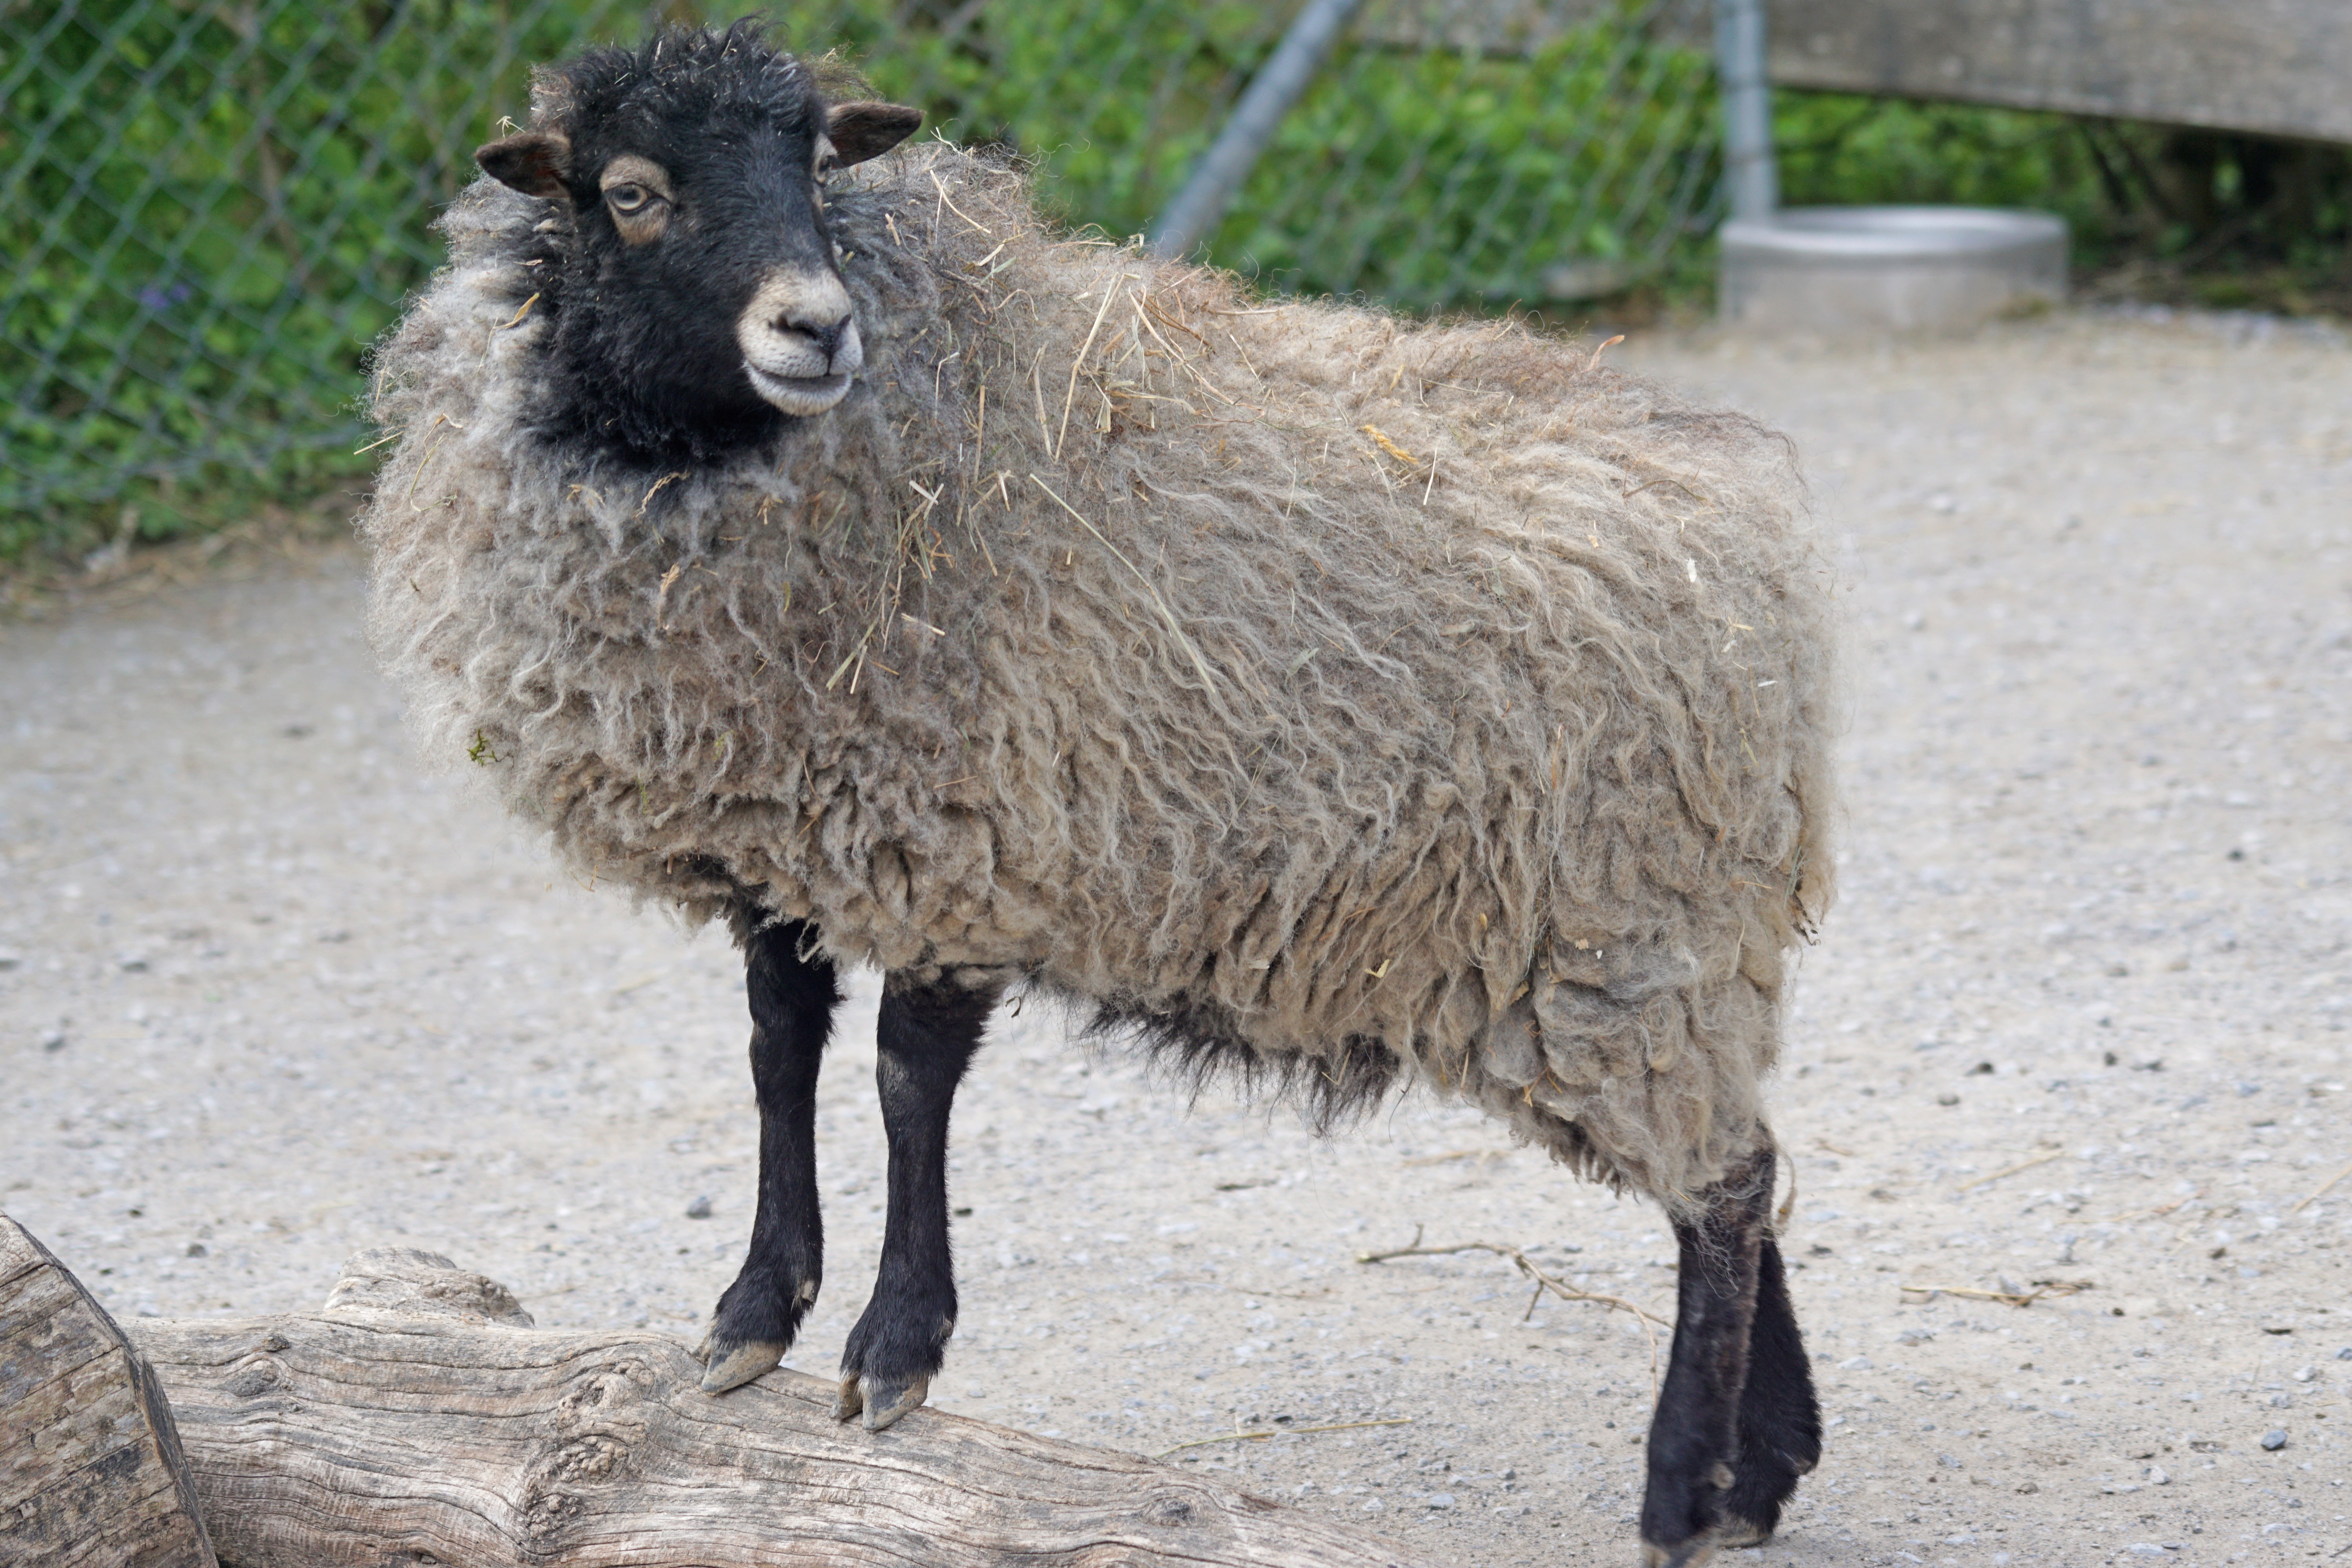
sheep, small, mammal, fauna, vertebrate, sheeps, wildlife photography, breton, quessantschaf, dwarf sheep, hochbeinig, cow goat family